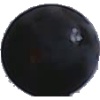
Label: blue_grape